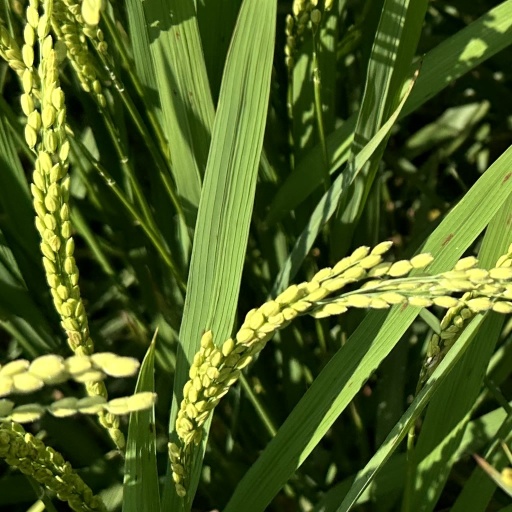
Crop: rice